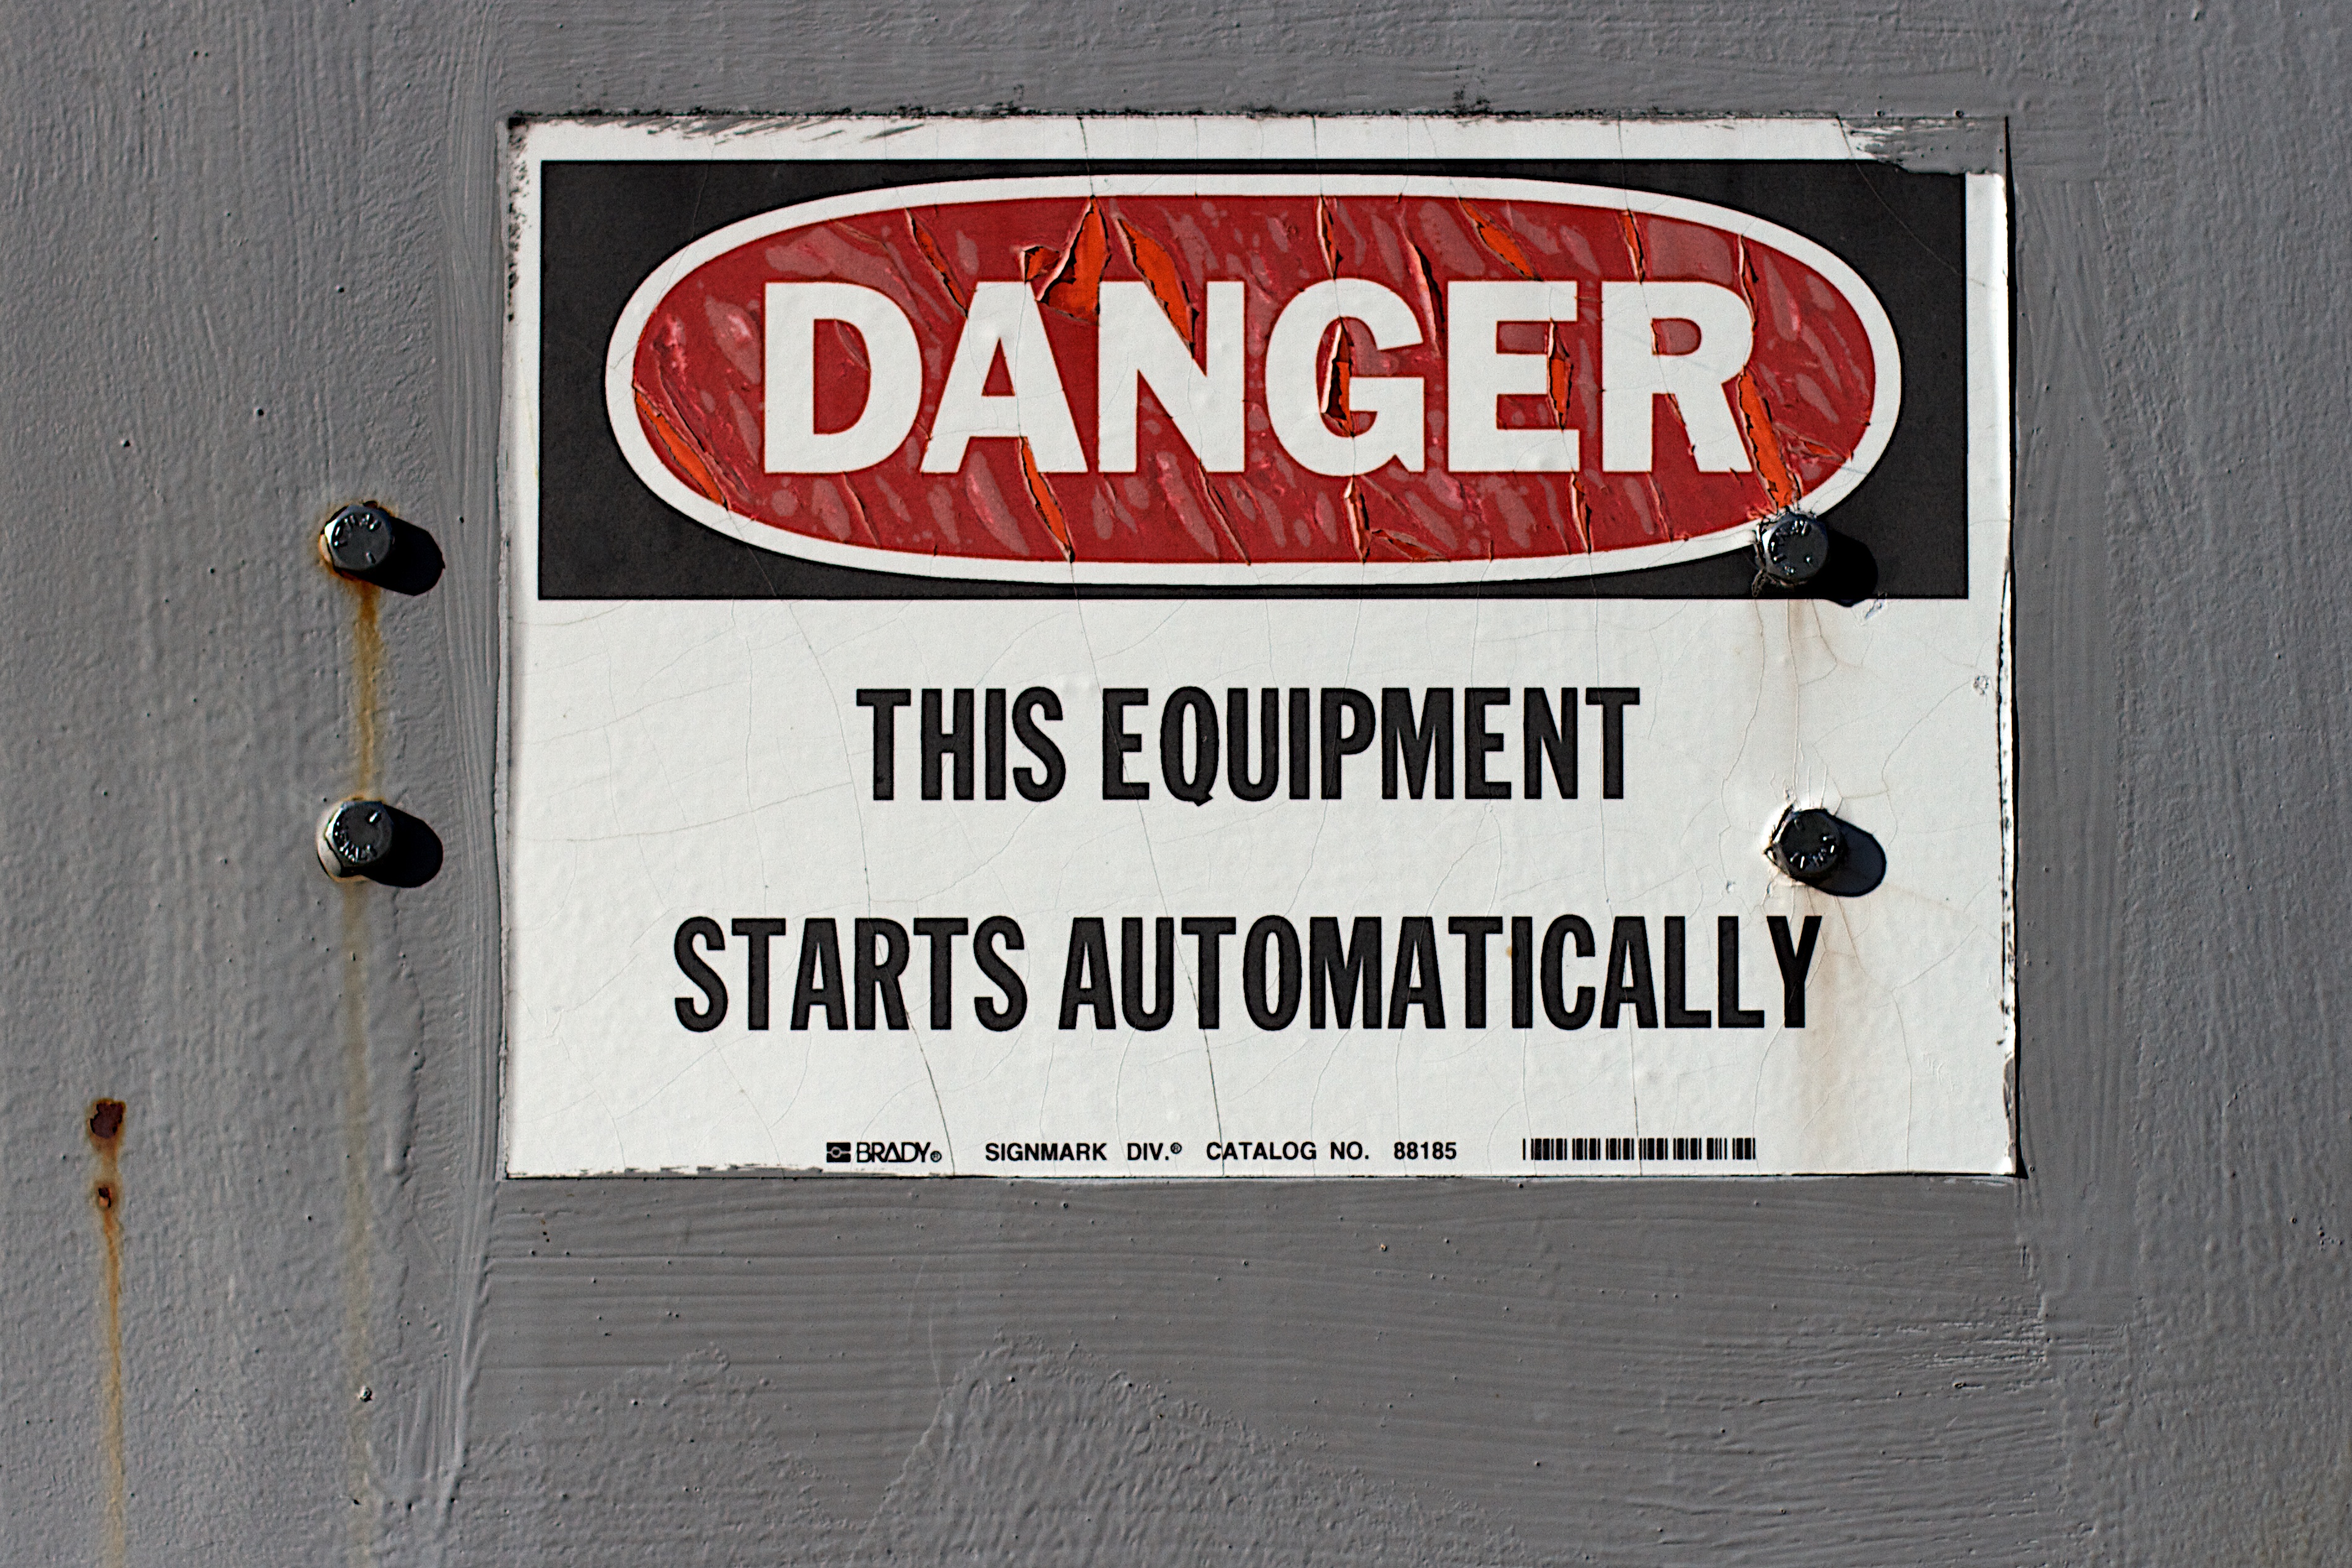
number, advertising, sign, street sign, signage, label, brand, danger